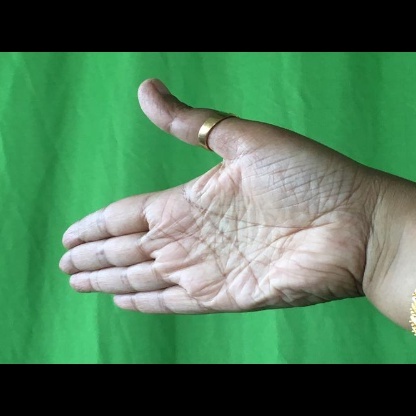
Mudra: Ardhachandran